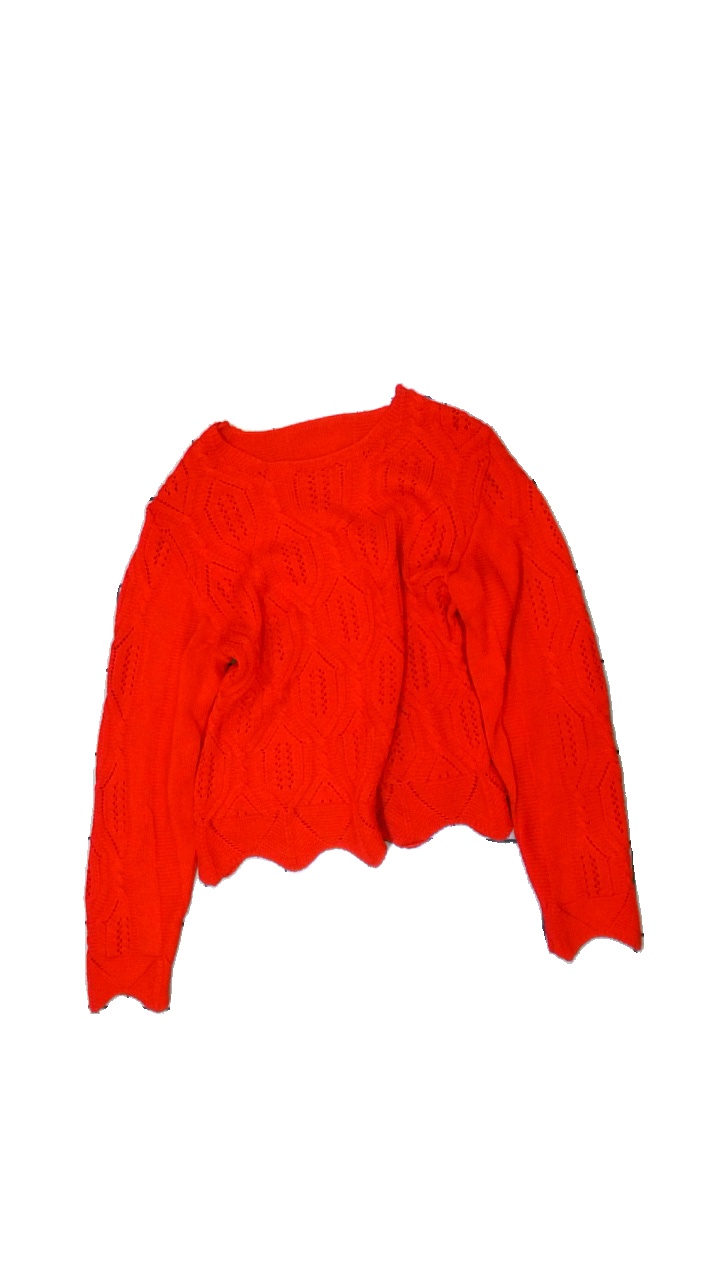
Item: Sweater (Ladies)
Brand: Missing
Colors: Red
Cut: Regular
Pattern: Other
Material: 100% acrylic
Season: All
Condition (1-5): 4
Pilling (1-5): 4
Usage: Reuse
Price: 50-100